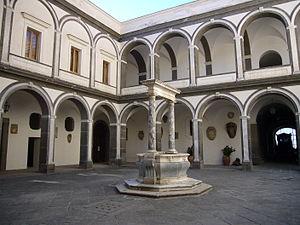
Giovanni Antonio Dosio, ou Dosi, est un architecte et un sculpteur italien.